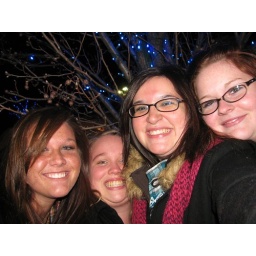
me and the girls, stace, jenny, and michelle, after the gathering in front of a blue lighted christmas tree